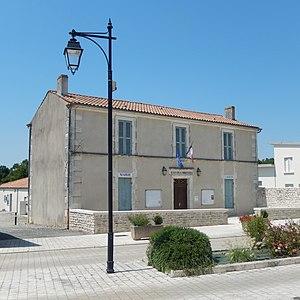
La «
Moragne est une commune du sud-ouest de la France située dans le département de la Charente-Maritime. Ses habitants sont appelés les Moragnais et les Moragnaises.